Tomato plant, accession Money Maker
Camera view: bottom (45 deg); turntable rotation: 330 degrees
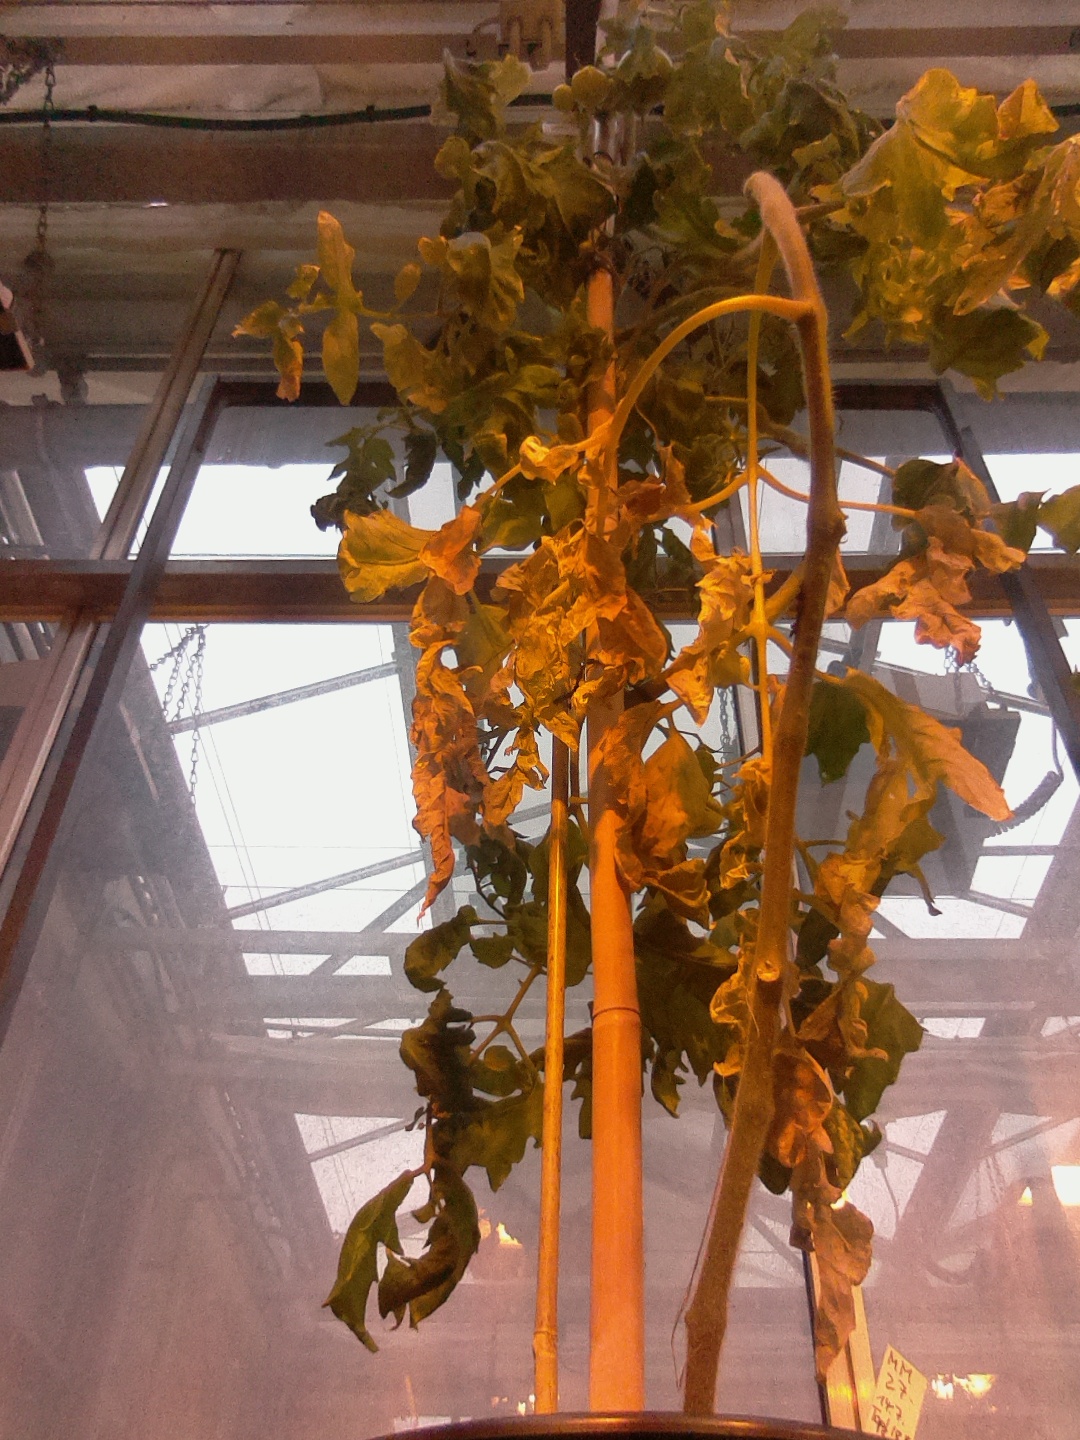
BBCH growth stage 78: 80% -90% of final fruit size